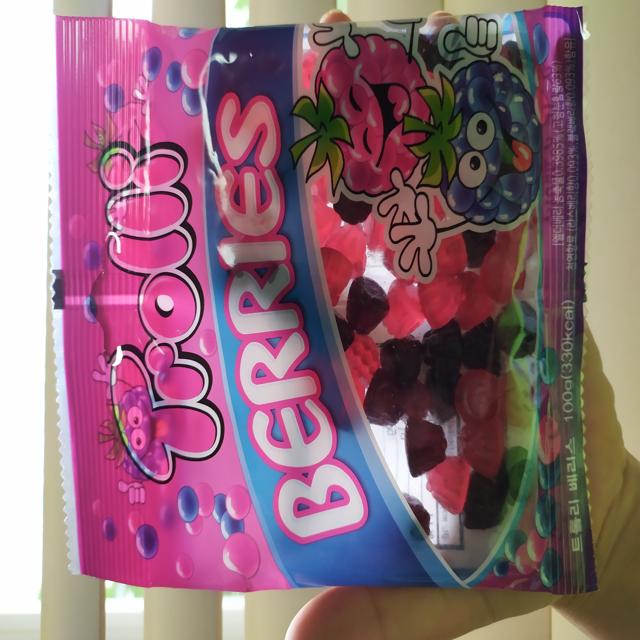
Label: plastics